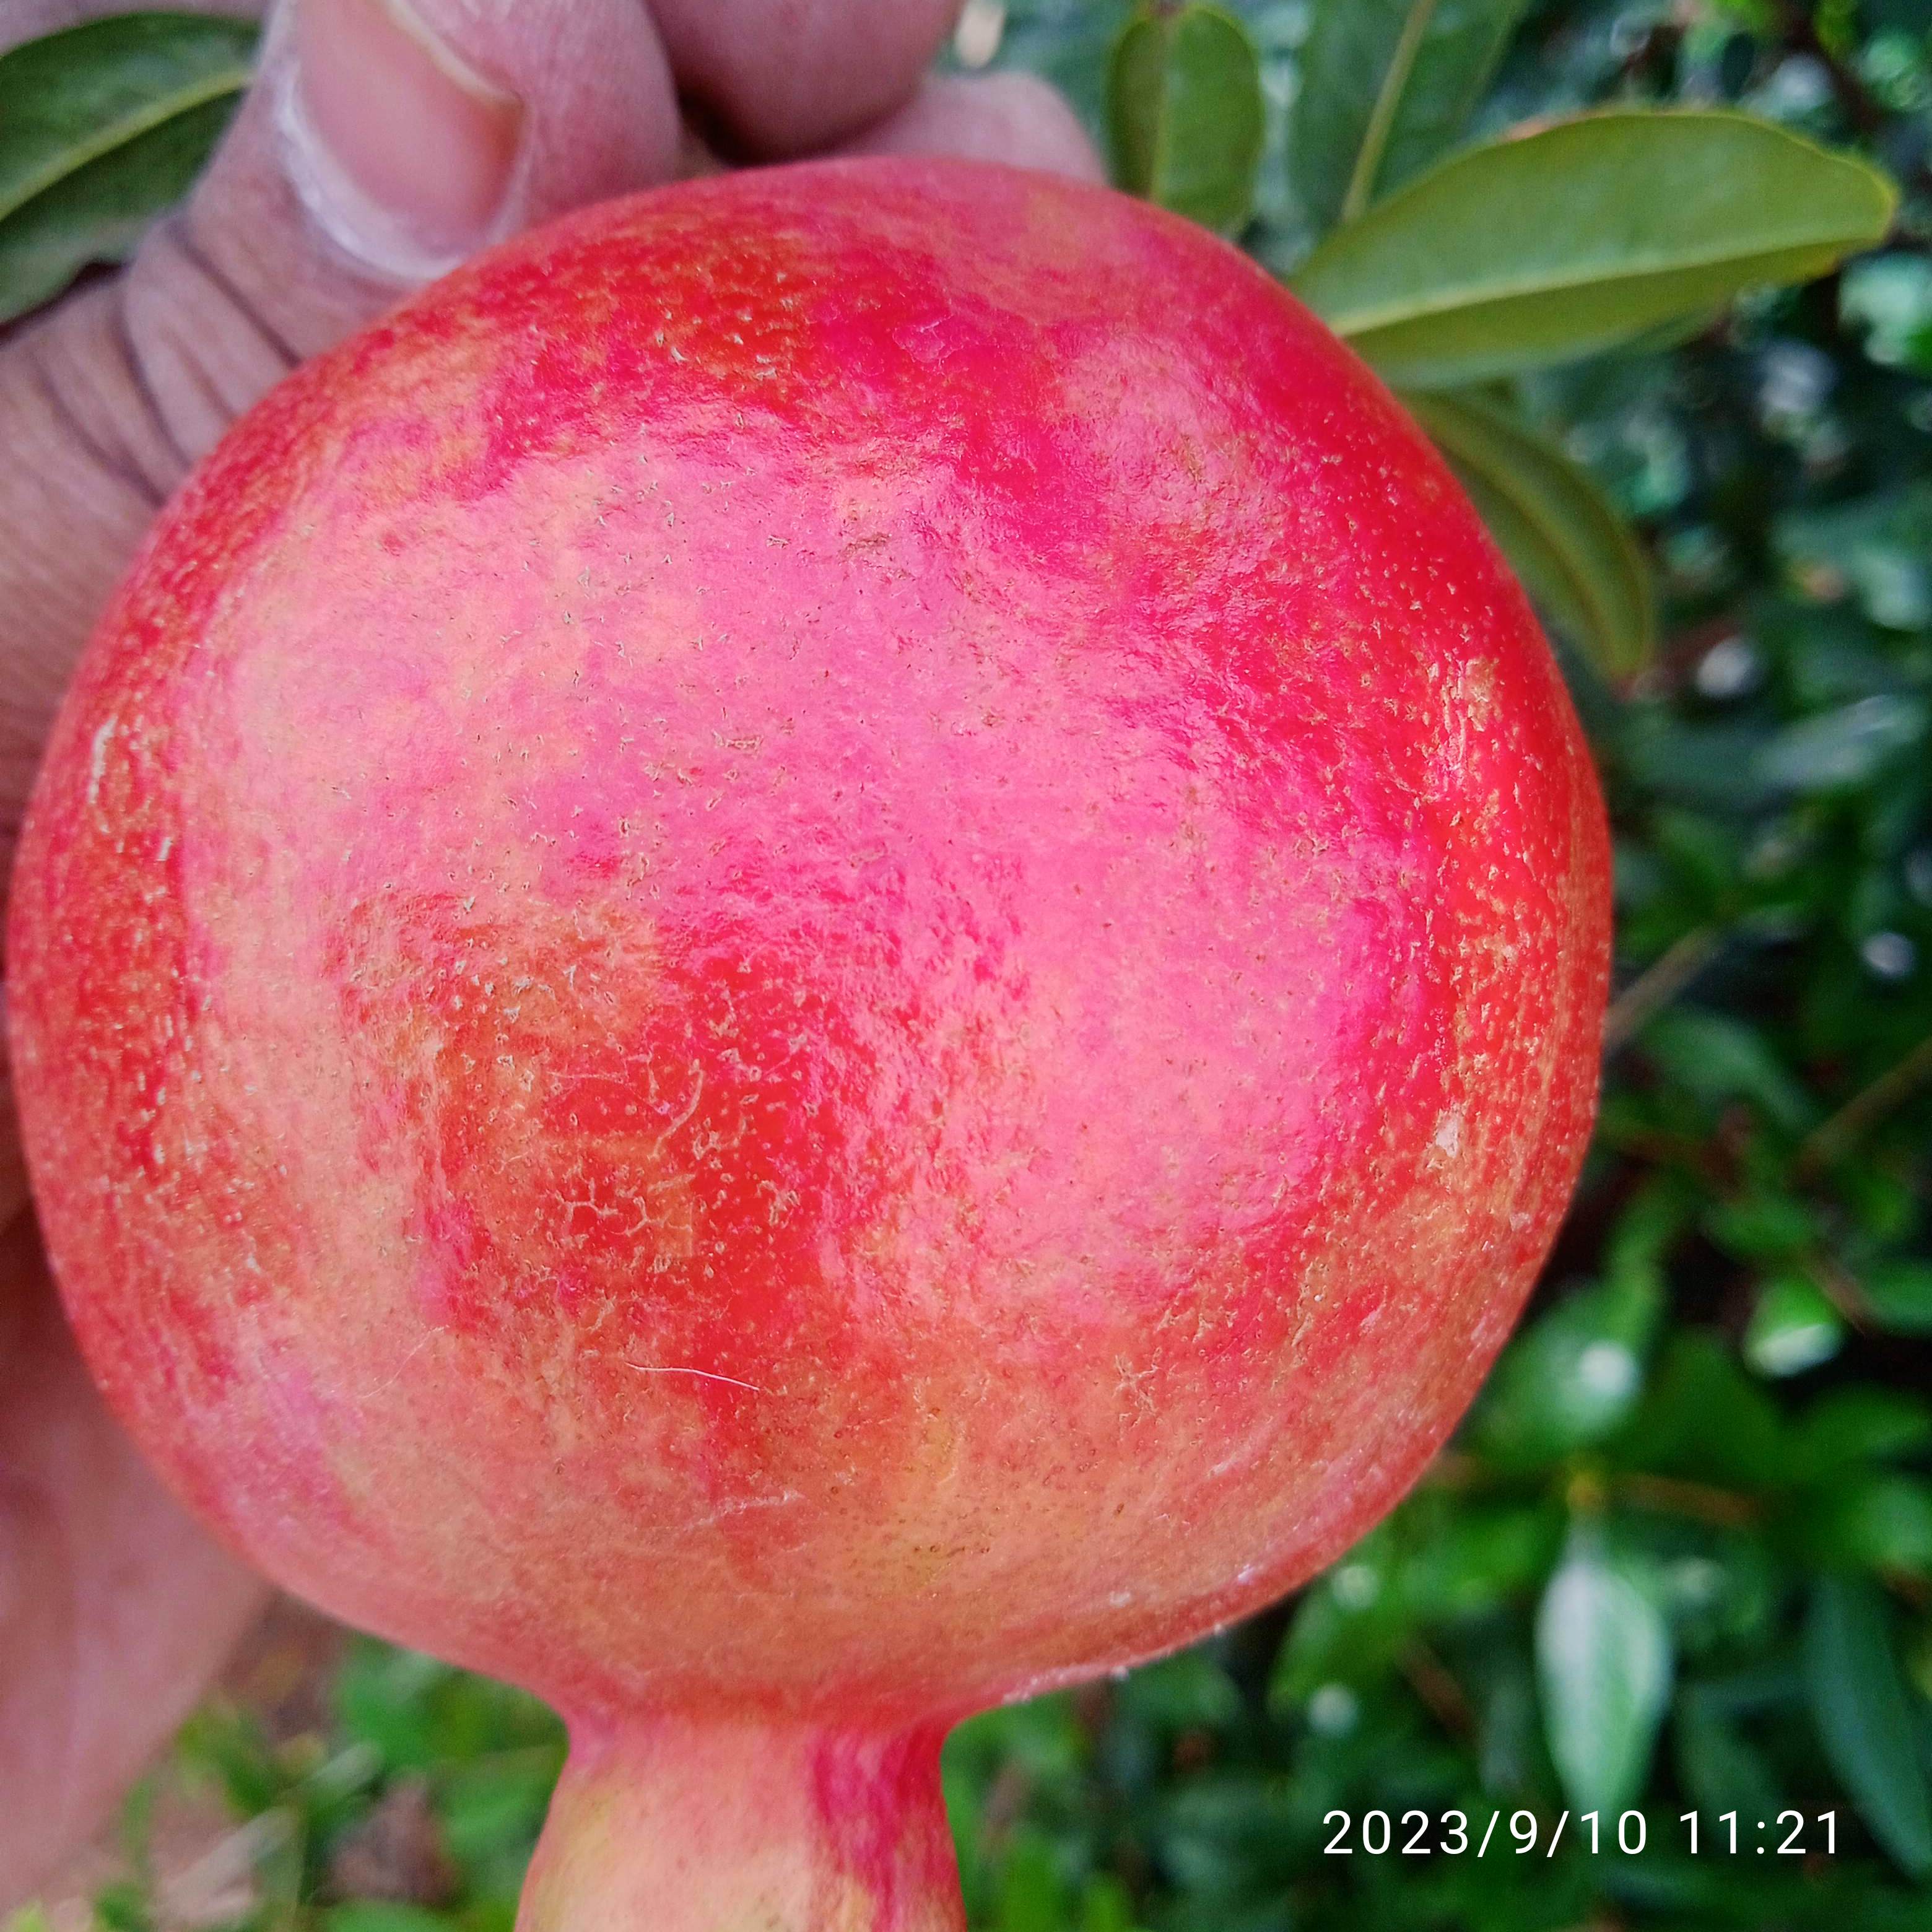
Label: Healthy